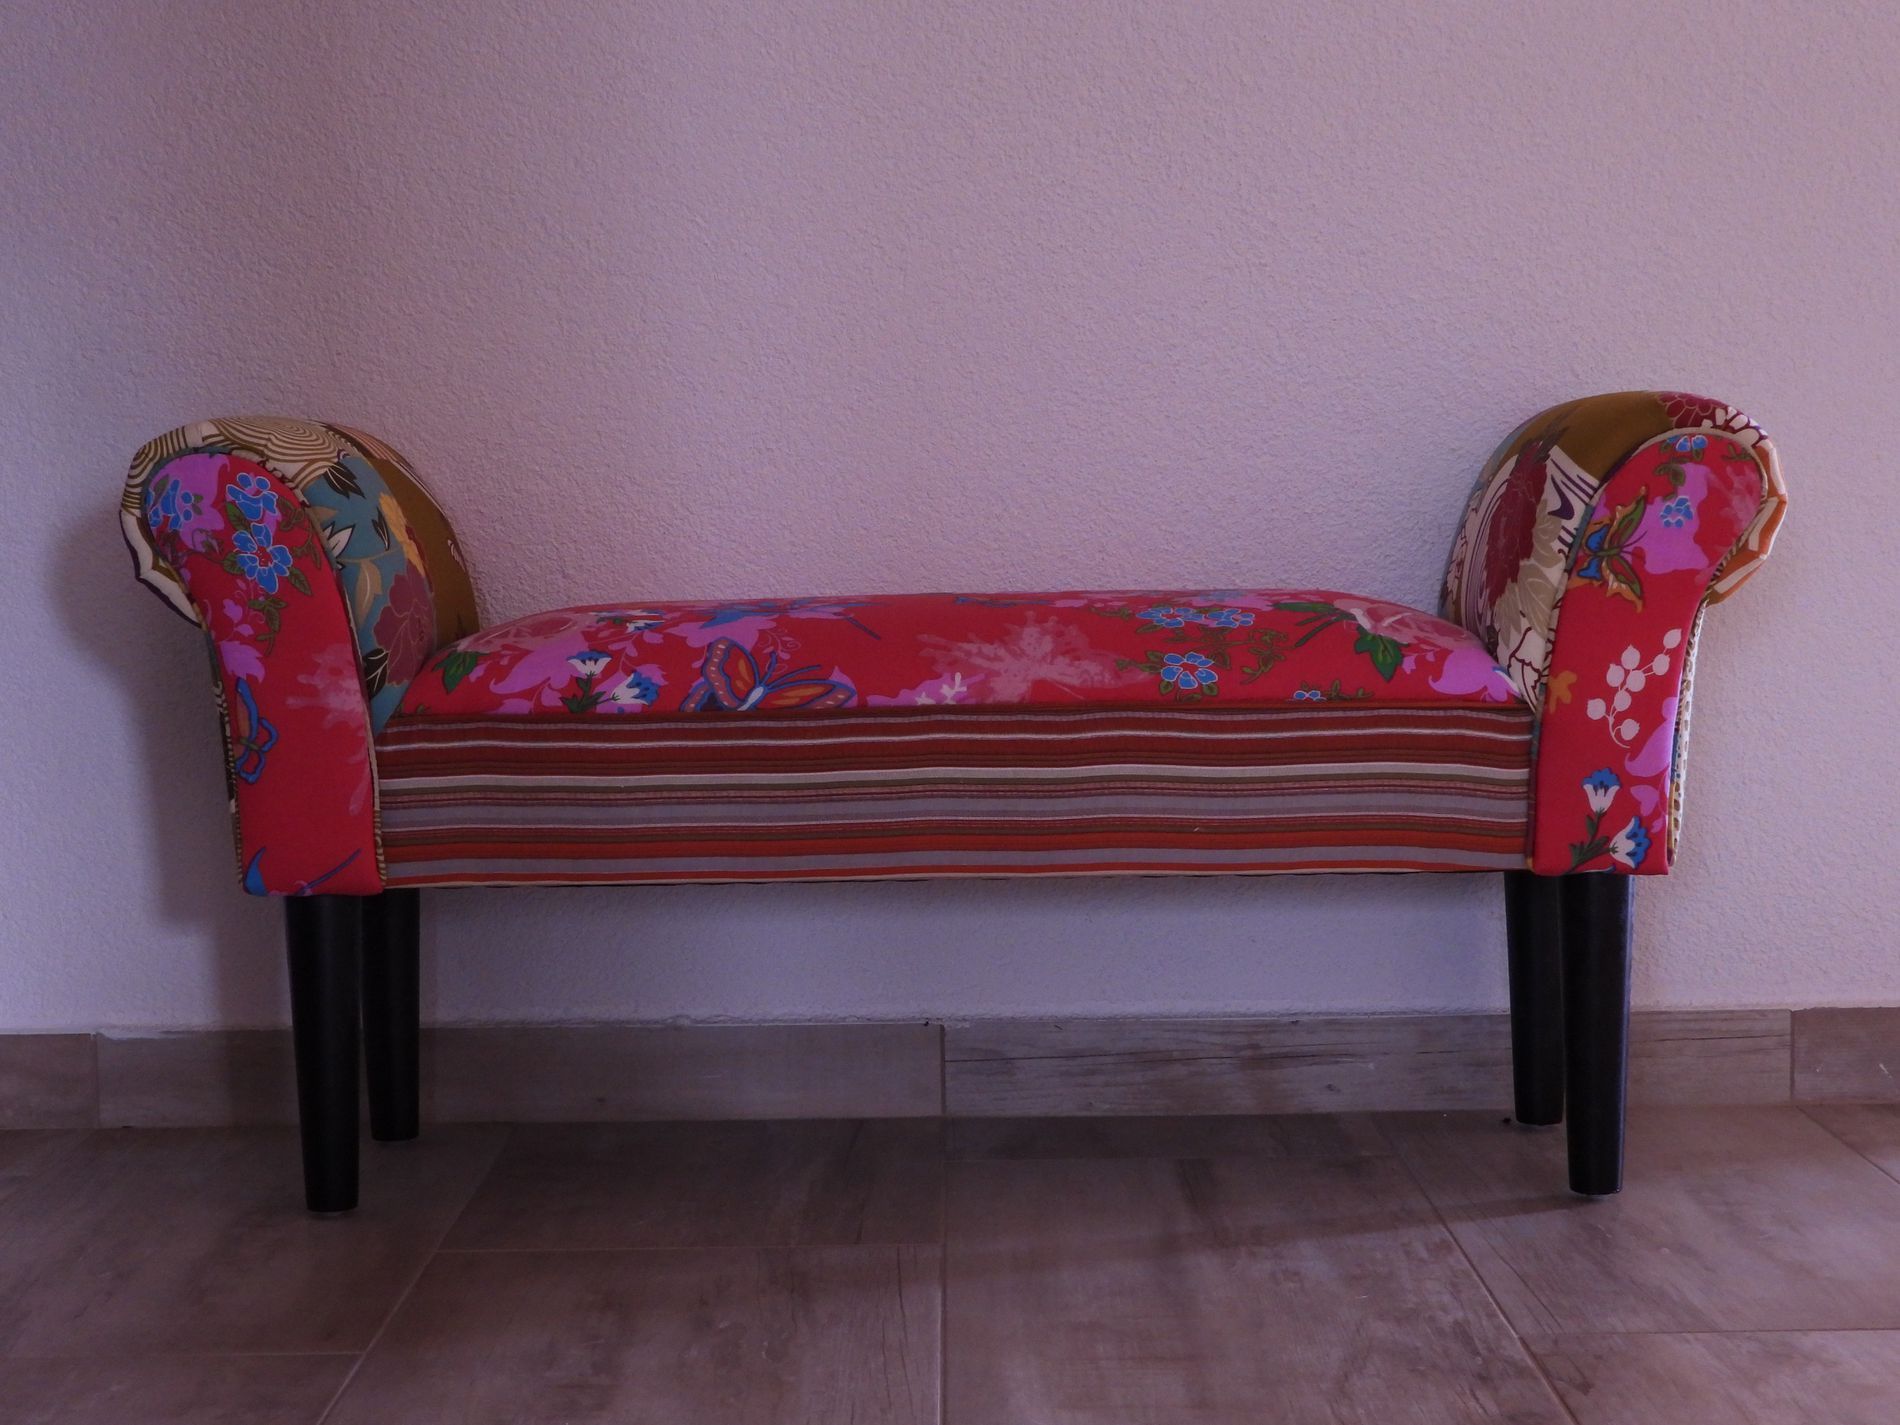
Brightly colored couch with Floral Patterns
The image shows a brightly colored sofa with two armrests and no back, placed against a light pink wall, and set on a beige tiled floor. The lower part of the wall also covered in the same tiles.
A mid-range shot taken at eye level during daytime of a sofa placed against a light pink wall and set on a beige tiled floor. The rich reds, pinks, greens, blues, and yellows of the sofa contrast with the neutral tones of the wall and tiled floor, creating a visually comfortable color combination, and gives a feeling of joyfullness
Labels: Couch, Furniture, Chaise, Bench, Cushion, Home Decor, Floor, Flooring, Wall
Camera: NIKON CORPORATION COOLPIX P1000
Aperture: F3.2
Exposure: 1/30 sec
ISO: 400
Focal length: 9.0 mm